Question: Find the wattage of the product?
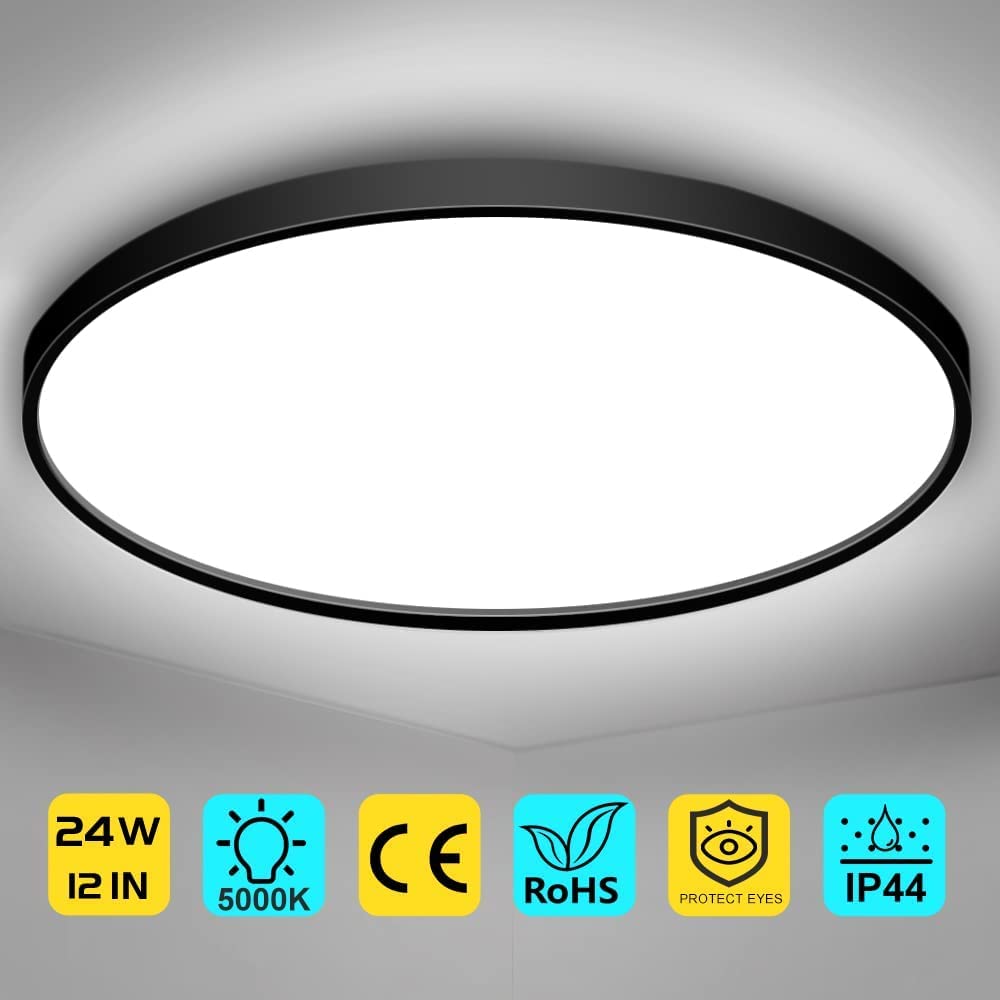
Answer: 24.0 watt